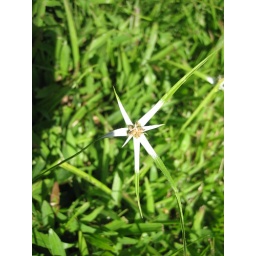
This flower just bloomed in the grass